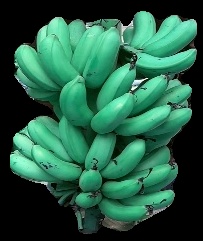
Variety: rasbale
Grade: grade1